Puthan Panam

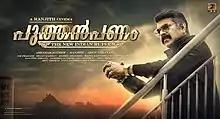
First look poster

Puthan Panam ( New money) is a 2017 Indian Malayalam-language crime thriller film written, directed and co-produced by Ranjith, based on the issue of black money and demonetisation. It stars Mammootty, Siddique, Mamukkoya, Hareesh Perumanna, Nirmal Palazhi and Swaraj Gramika in prominent roles.